Tapeley

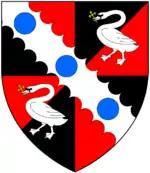
Canting arms of Coblegh family of Brightley: "Gyronny of eight gules and sable, between two cobs argent on a bend engrailed of the last three hurts". The cobs (i.e. male swans) are shown each with a cross fitchy in its beak on the mural monument to Roger Giffard (died 1603) of Tiverton Castle in the chancel of Tiverton Church

From Grant the estate of Tapeley descended by unknown means to the family of Coblegh of Brightley, Chittlehampton, Devon. The Coblegh family of Brightley were the leading family resident within the manor and parish of Chittlehampton but were not lords of the manor of Chittlehampton. Two monumental brasses commemorating the Cobley family survive in St Hieritha's Church, Chittlehampton, one with an inscription to Henry Coblegh (died 1470) and his wife Alicia, parents of John Coblegh, whose brass lies adjacent to the north. John married twice, firstly to Isabella Cornu, secondly to Joan Pyne (possibly of the Pyne family of East Down), as his brass records. His son by his second marriage was John Coblegh (died 1542) who married Joan (or Jane) Fortescue, a daughter of William Fortescue (died 1520), 2nd son of John Fortescue, of Wimpstone, Modbury, which John Fortescue was 1st cousin of Sir John Fortescue (c. 1394 – c. 1480), Lord Chief Justice of England and Wales. John Coblegh is recorded in the Lisle Letters as one of the Devonshire notables who were given a deer by Honor Plantagenet, Viscountess Lisle (died 1566) from the park of her nearby manor of Umberleigh. He also features further in the Letters. There exists in Chittlehampton church a slab monument of John Coblegh (died 1542) and his wife Joan Fortescue. Their only child and sole heiress was Margaret Coblegh who married Sir Roger Giffard (died 1547), thus Brightley, together with other estates including Tapeley passed to the Giffard family.